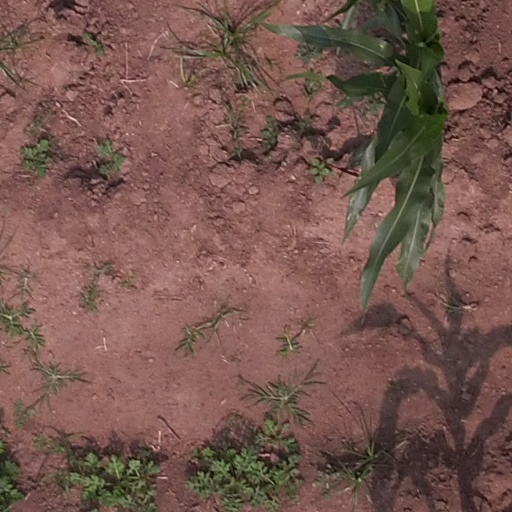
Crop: maize; corn